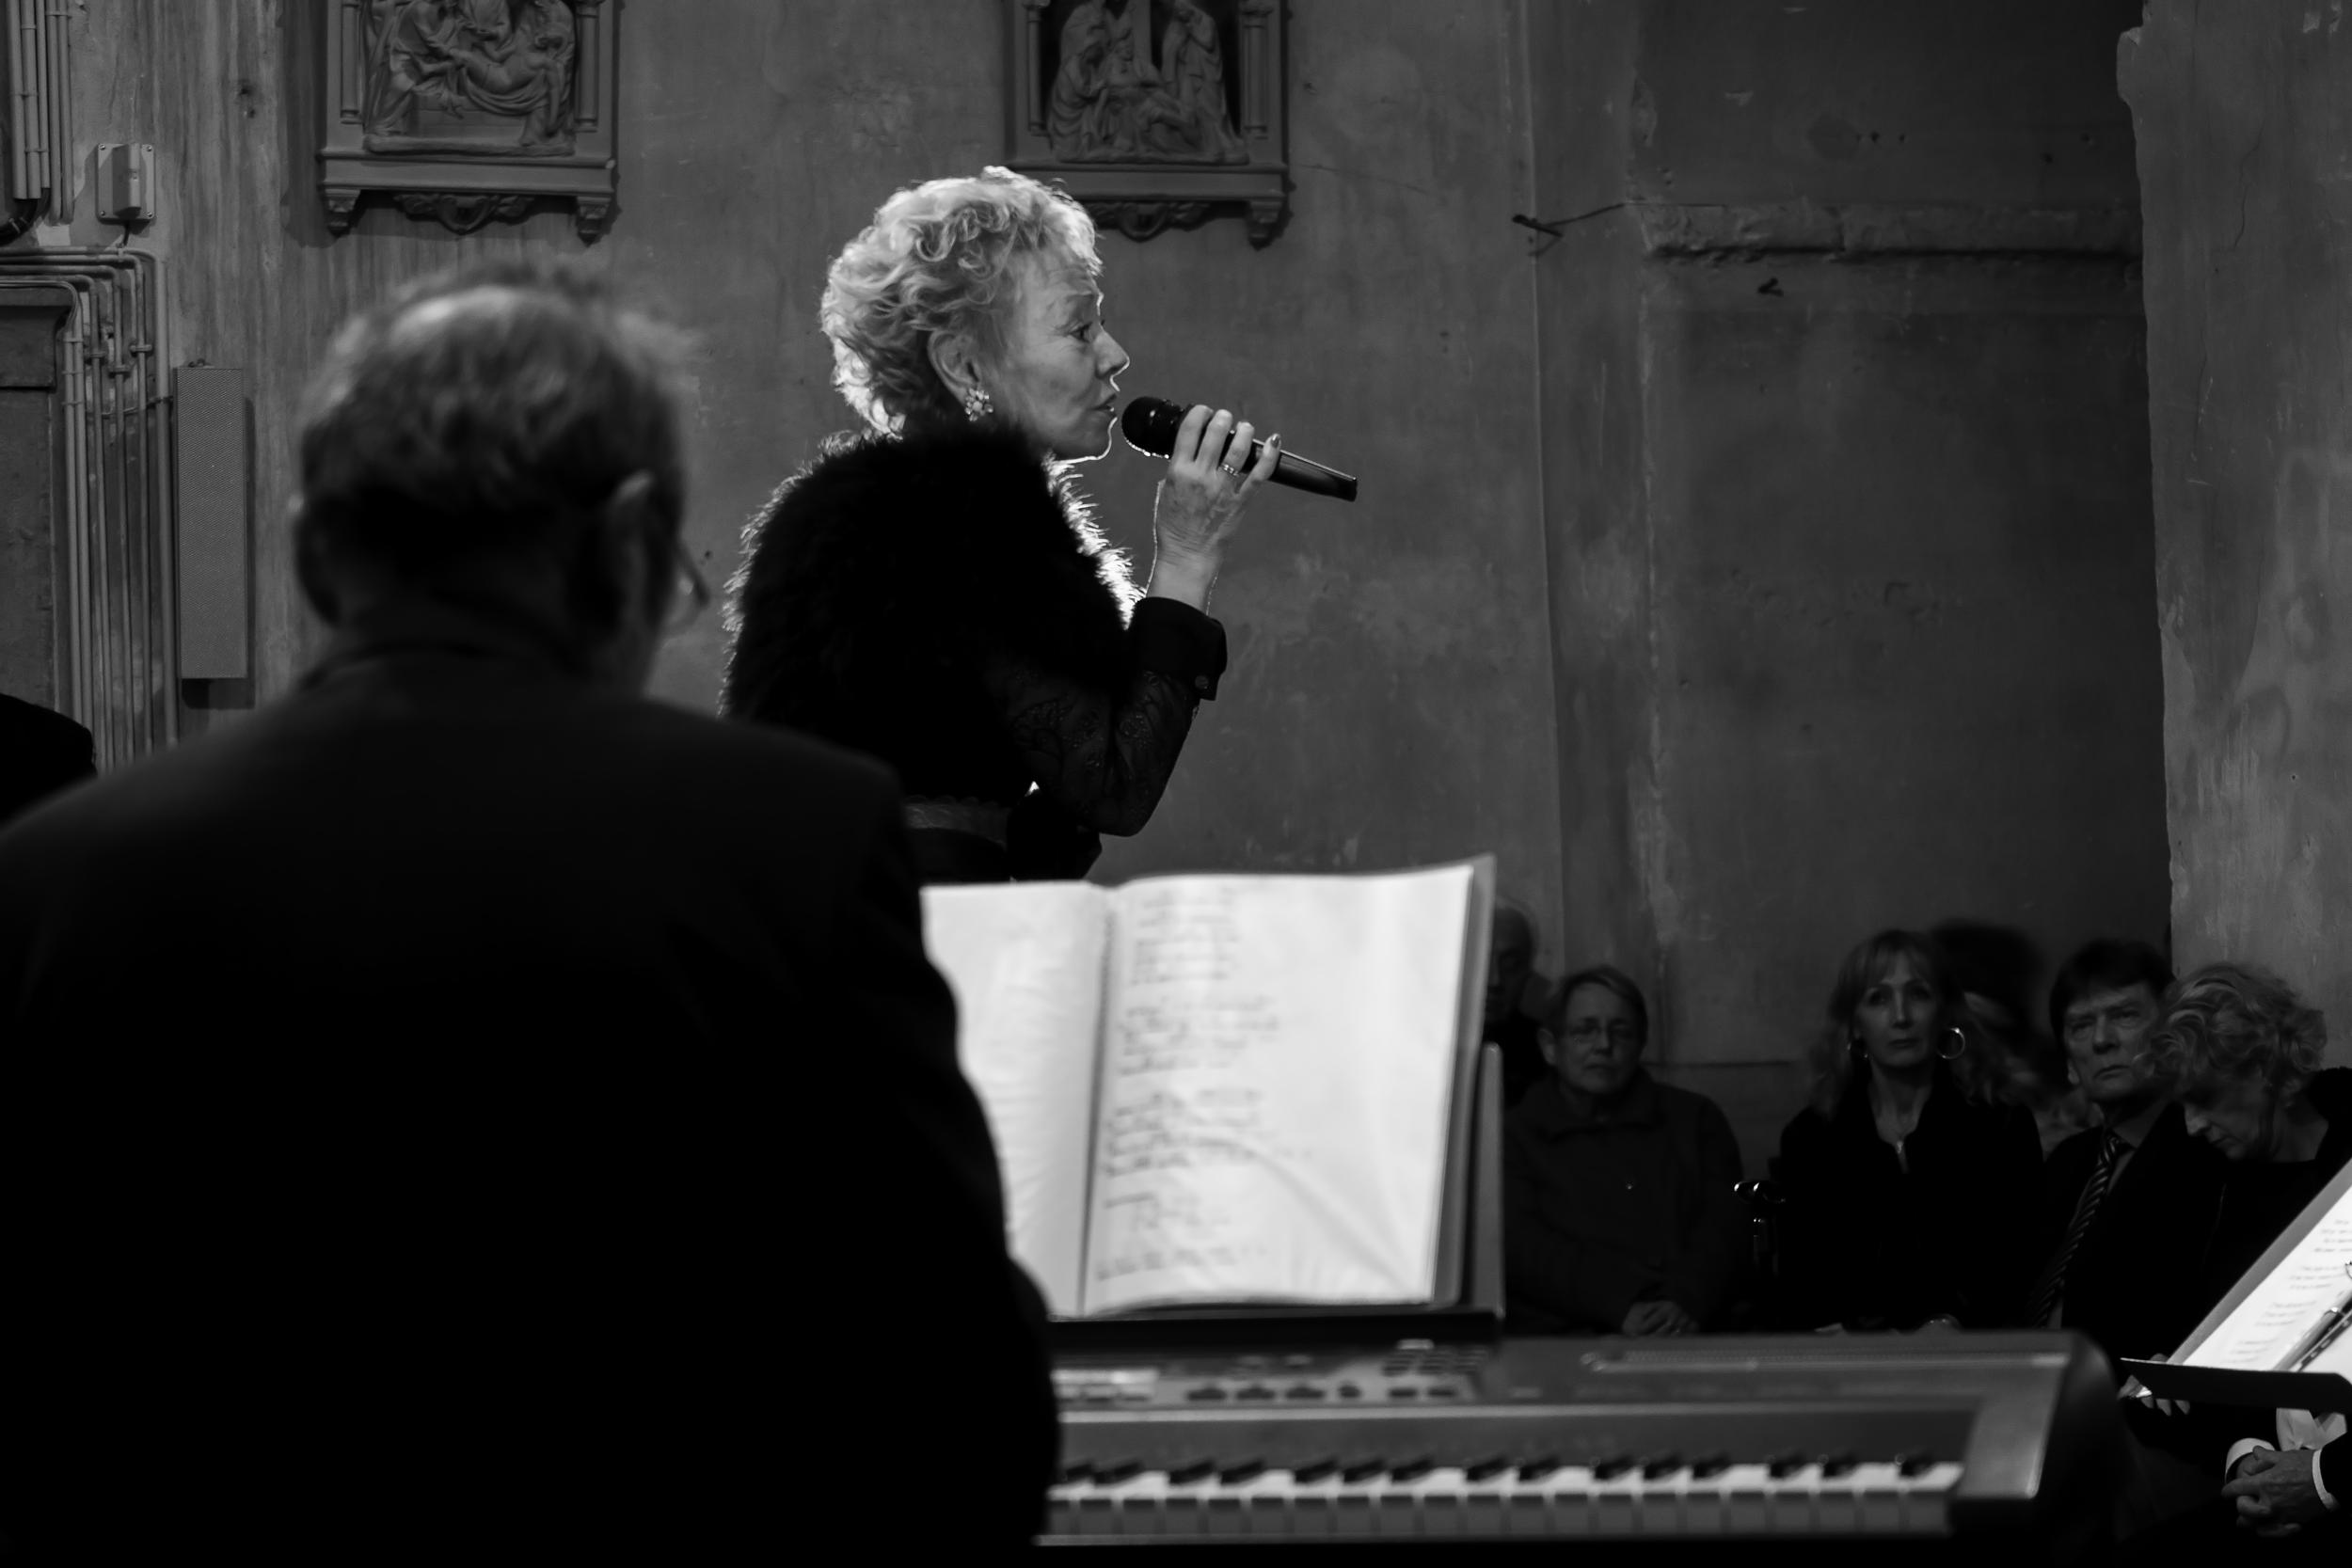
music, black and white, concert, europe, nikon, musician, black, monochrome, eglise, nikkor, ruoms, entertainment, colette, pianist, c uruyann, classical music, monochrome photography